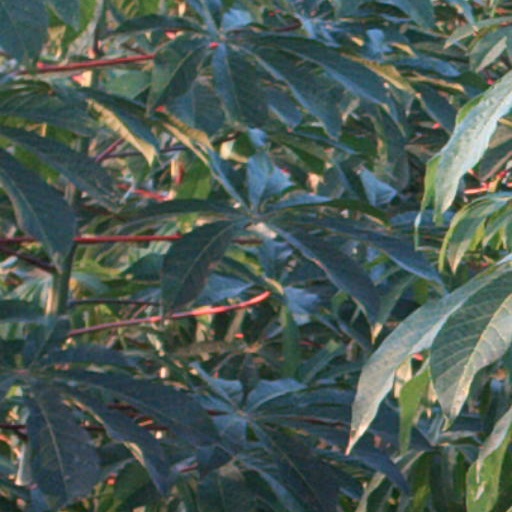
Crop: cassava